Ken Bevel

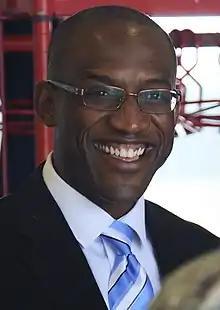
Bevel in 2014

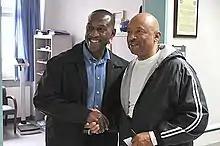
Ken Bevel (left) at Landstuhl Regional Medical Center 2009

Kenneth Bevel (born November 24, 1968) is a former American Marine Corps officer, pastor and actor who co-starred in the 2008 film "Fireproof" and the 2011 film "Courageous". He serves as the Connections & Local Missions Pastor at Sherwood Baptist Church, based in Albany, Georgia. In "Fireproof", Bevel portrays firefighter Michael Simmons, and portrays police officer Nathan Hayes in "Courageous".